Waffle iron

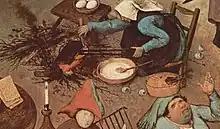
Waffle iron held over a fire in Pieter Bruegel's "The Fight Between Carnival and Lent", 1559

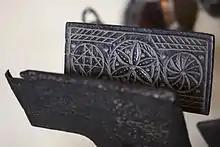
The baked by this early waffle iron were much thinner and wafer-like than modern-day waffles.

A waffle iron or waffle maker is a kitchen utensil used to cook waffles between two hinged metal plates. Both plates have gridded indentations to shape the waffle from the batter or dough placed between them. The plates are heated and the iron is closed while the waffle bakes. Waffles are a quick bread with a light and sweet flavor, similar to pancakes. Their appearance is much harder to achieve than a pancake's without a waffle iron. Similar technology is employed to bake wafers, and several other snacks including , a waffle-shaped but crunchy Indonesian snack which can be made with both sweet and savoury flavours.